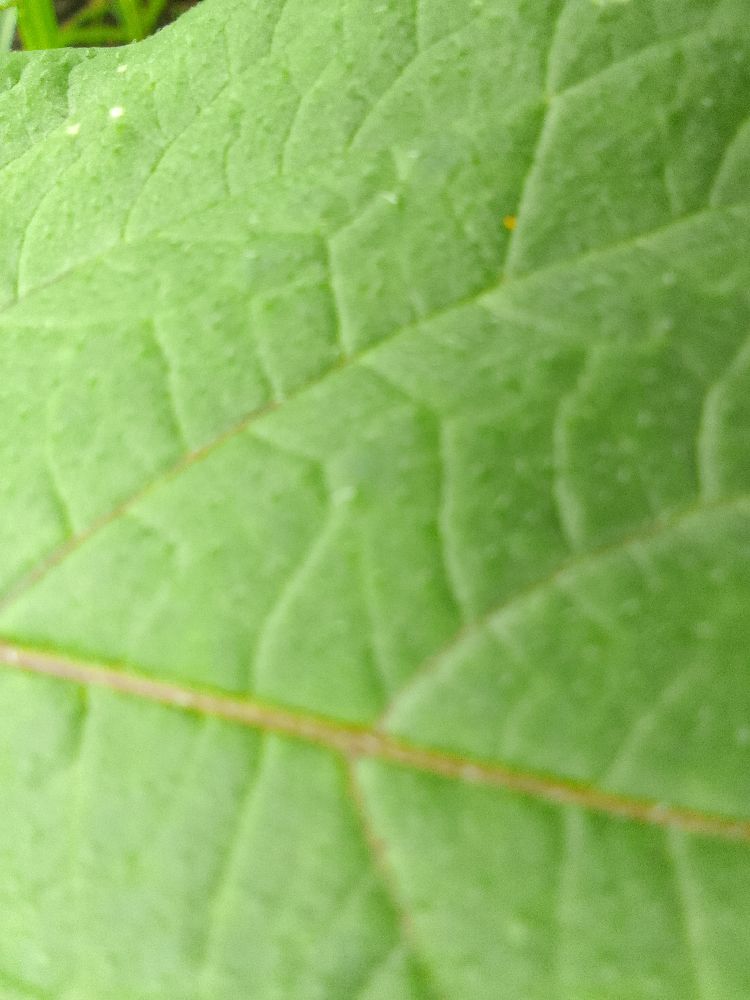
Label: Healthy